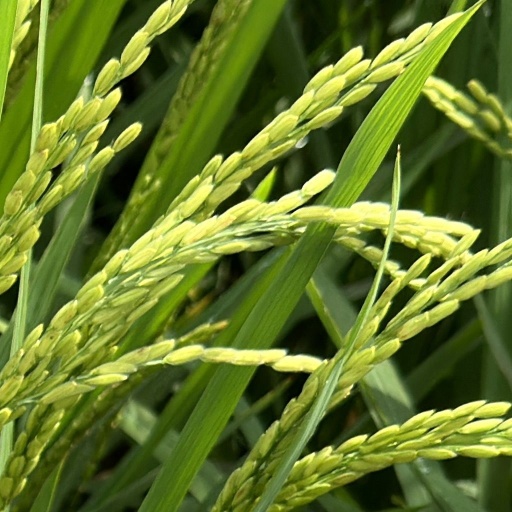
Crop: rice